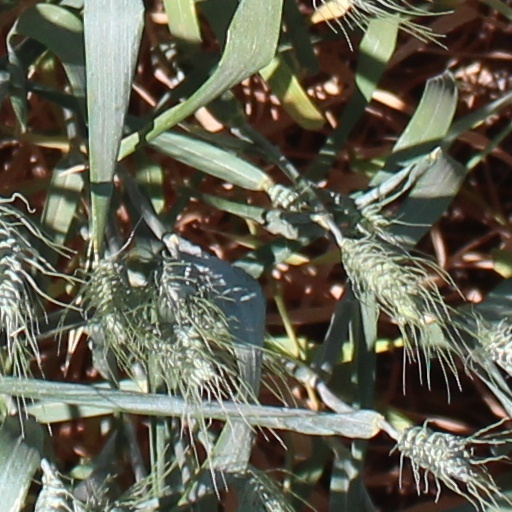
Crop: wheat